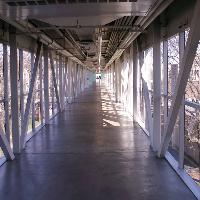
Weather: sun or clear